Graham baronets of Esk (1629)

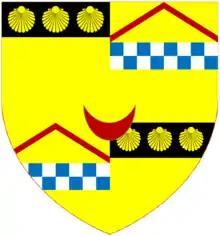
Escutcheon of the Graham baronets of Esk and Viscounts Preston

The Graham baronetcy, of Esk (Eske) in the County of Cumberland, was created in the Baronetage of England on 29 March 1629 for Richard Graham (c.1583–1654). He represented Carlisle in Parliament, was a Gentleman of the Horse to King Charles I and fought at the Battle of Edgehill in 1642.